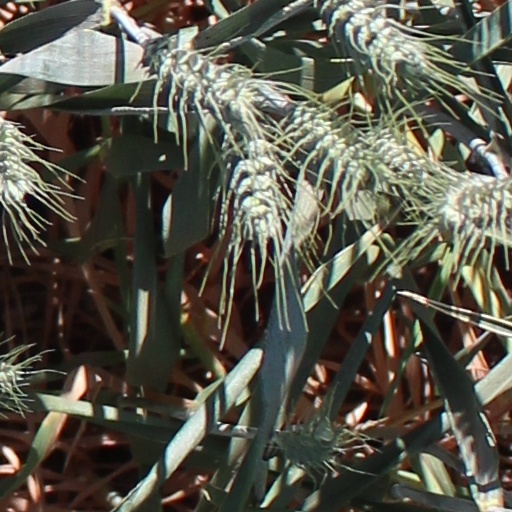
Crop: wheat